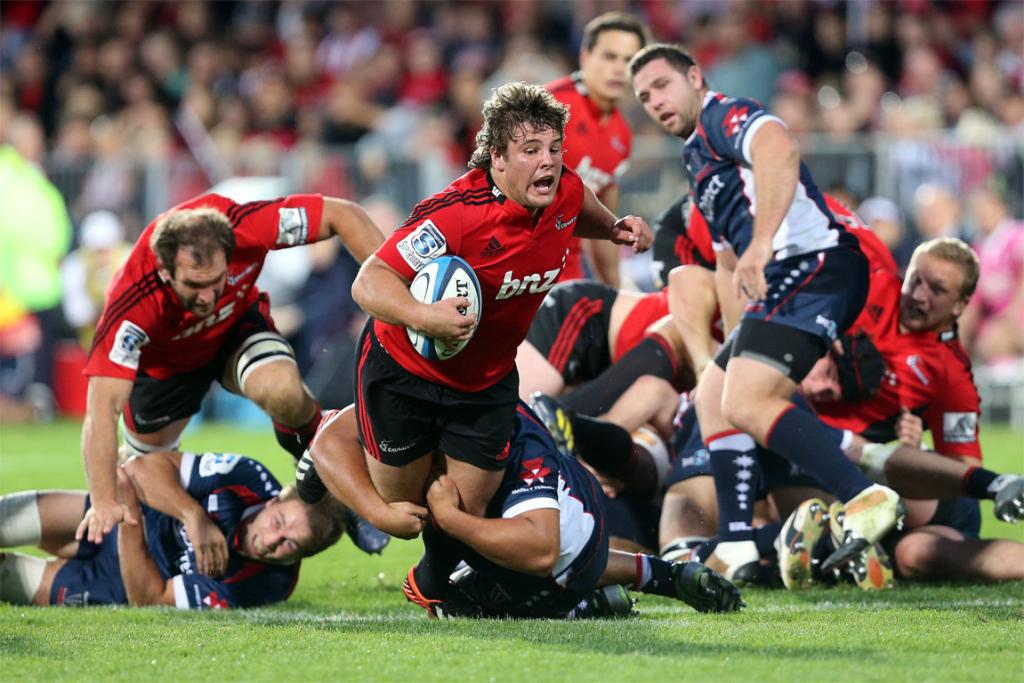
rugby player is taken in the tackle by person .
Relation: Visible, Action